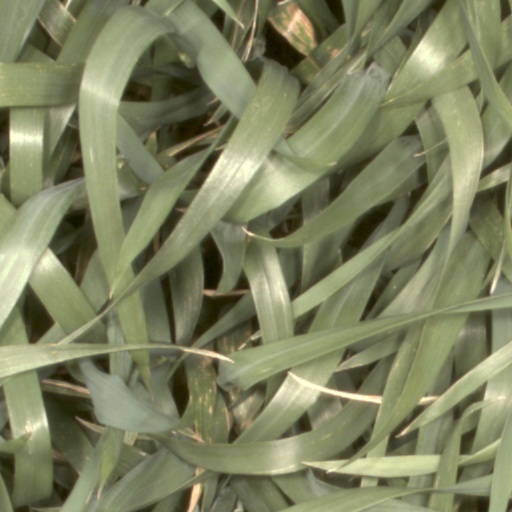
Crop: wheat